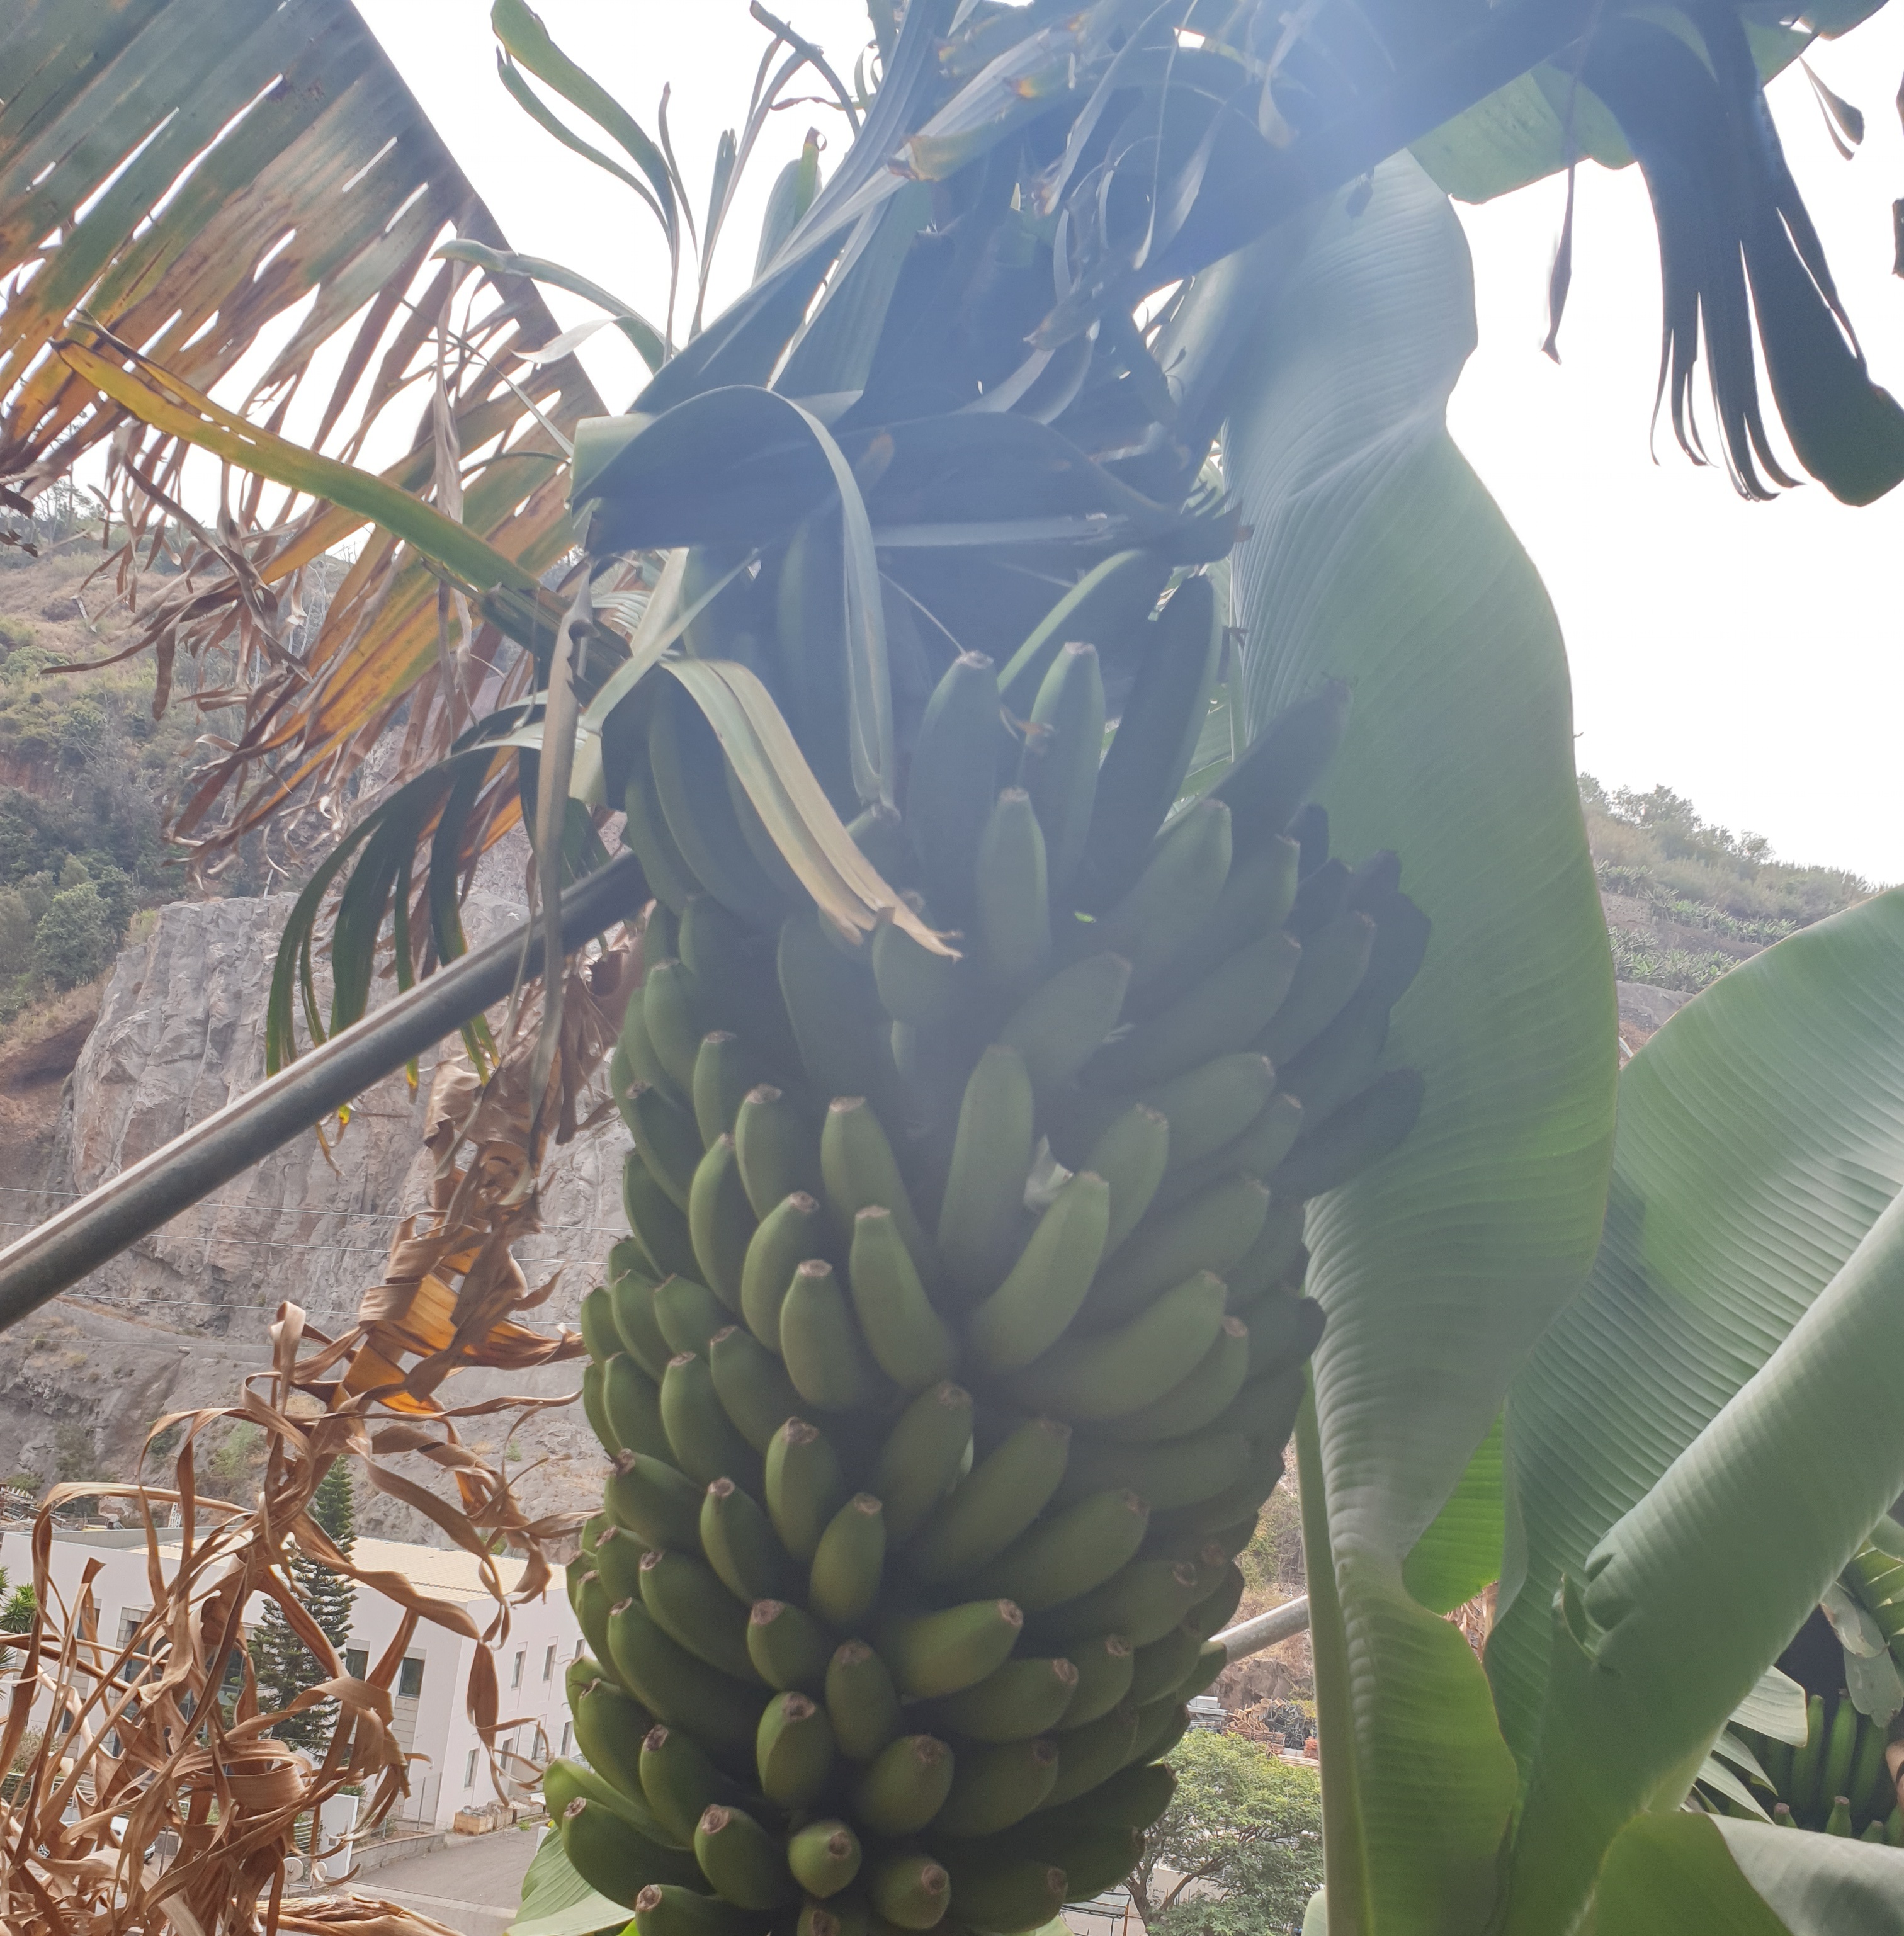
Label: Cut